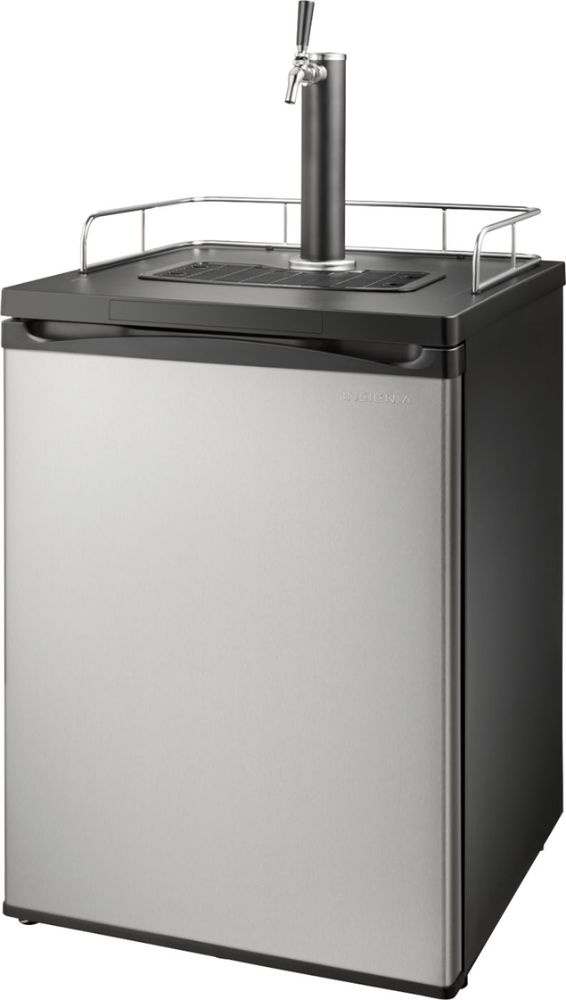
Insignia - 5.6 Cu. Ft. 1-Tap Beverage Cooler Kegerator
This Insignia NS-BK1TSS6 kegerator/beverage cooler holds either a 1/2 keg or a 1/4 slim keg and features an adjustable thermostat so you can easily keep your favorite drinks cold. Two wire shelves help you maintain organization.
Brand: Insignia
Category: Home & Garden > Kitchen & Dining > Barware > Beer Dispensers & Taps